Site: brandenburg
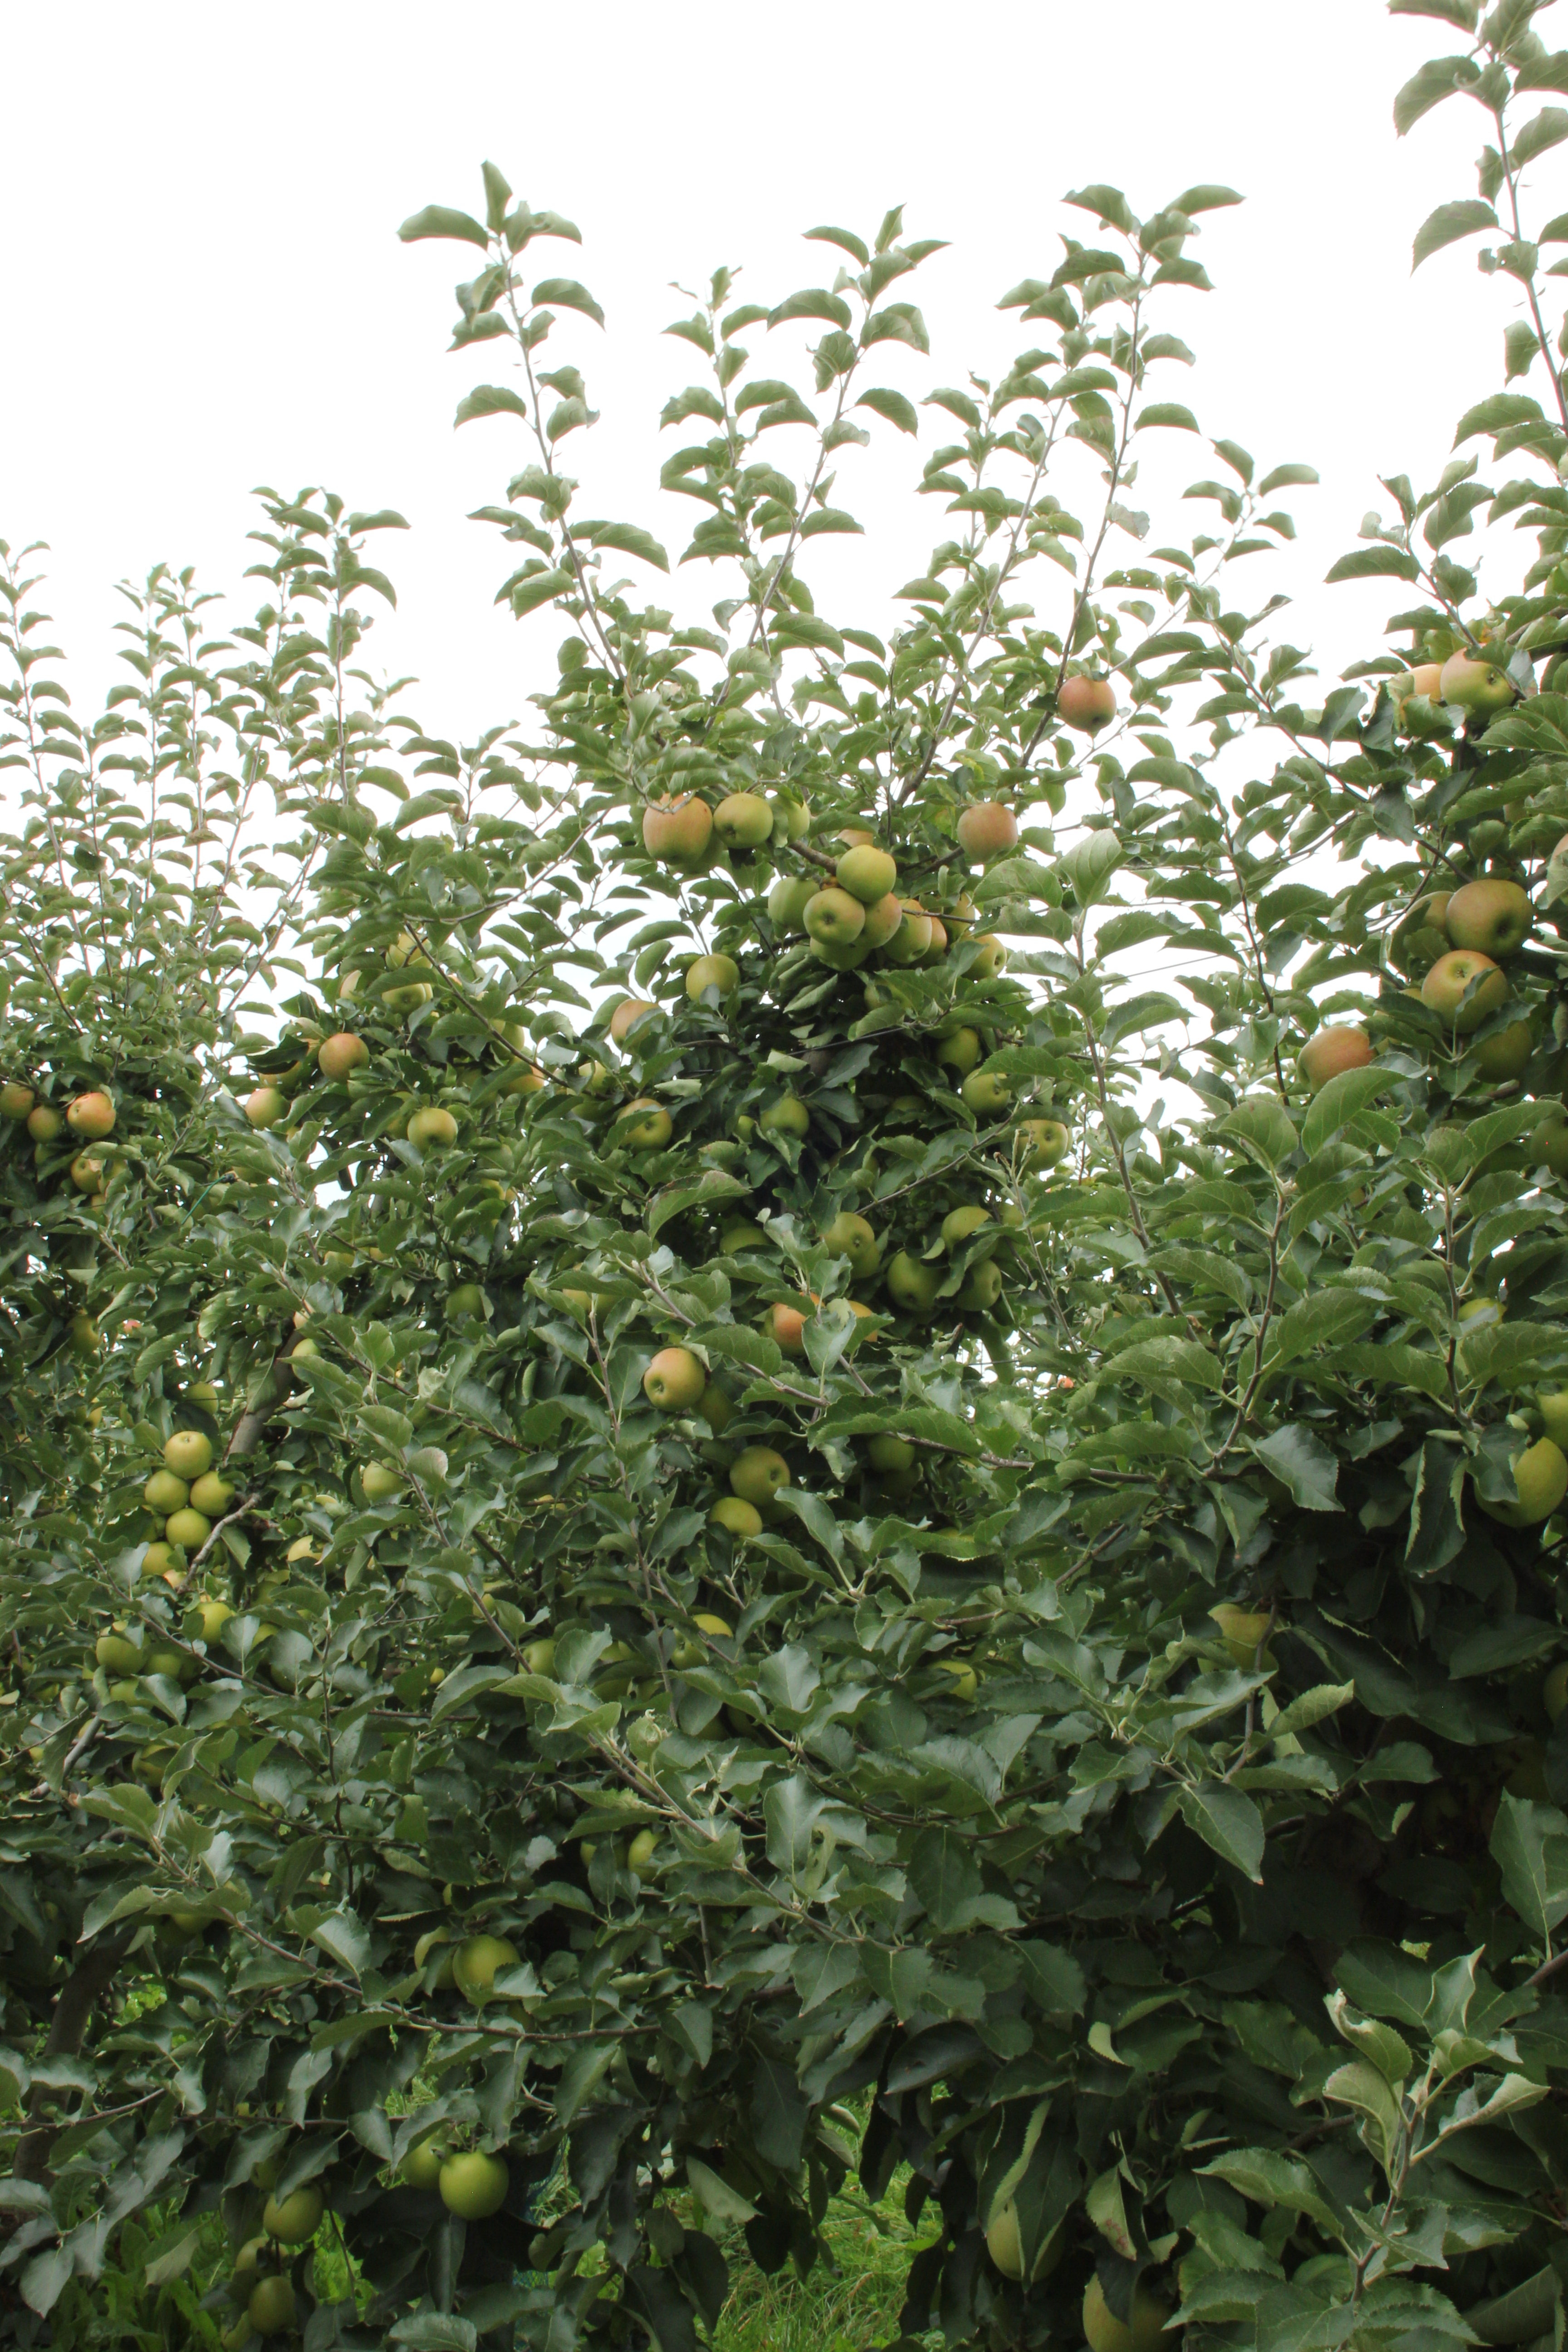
Growth stage (BBCH 87): Maturity of fruit and seed